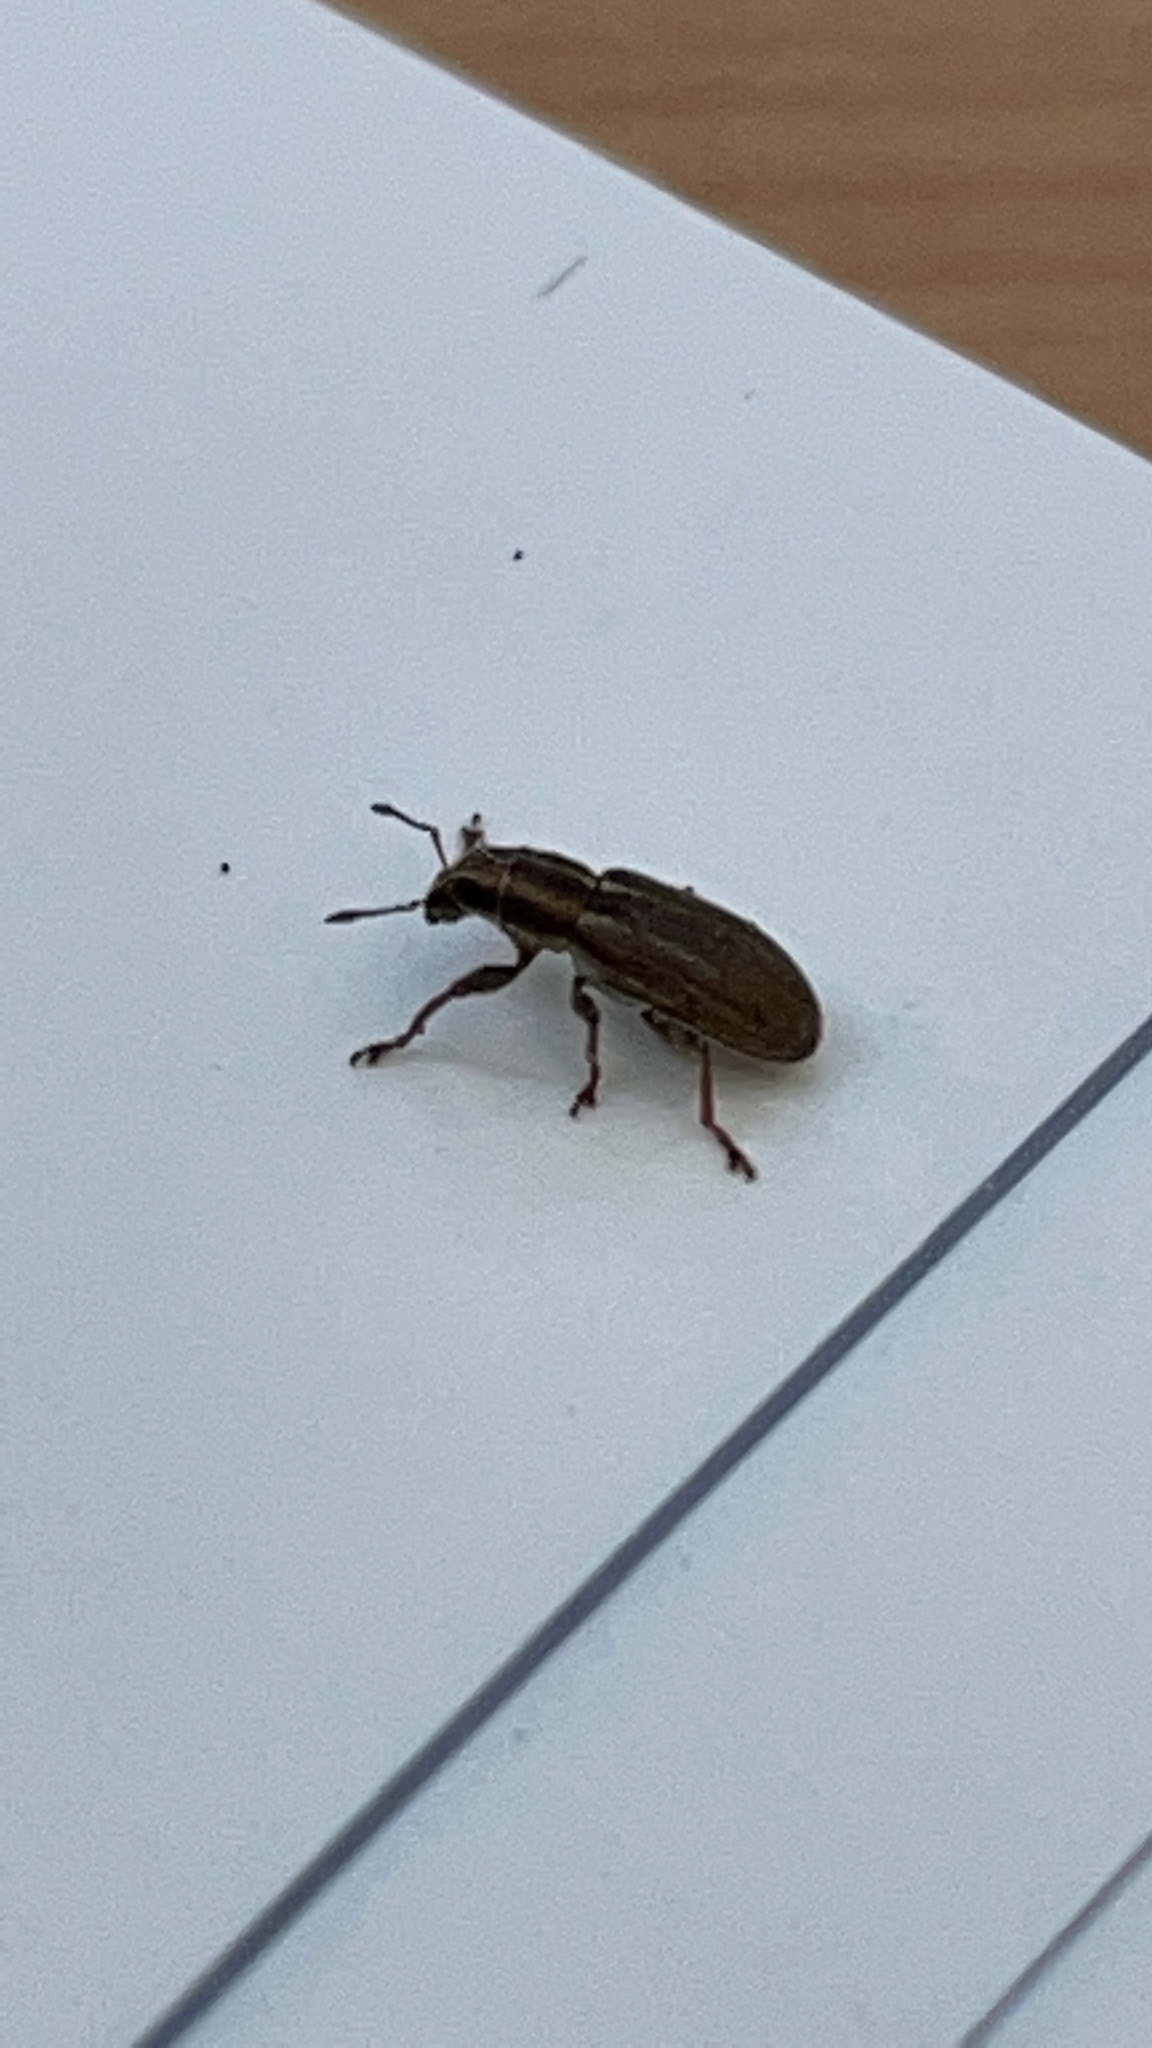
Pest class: pea_leaf_weevil